History of the Royal Canadian Air Force

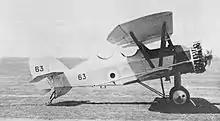
The Siskin was a fighter used by the RCAF from 1926 to 1939. It was used until the Hawker Hurricane came into service.

One of the Air Board's first responsibilities was managing the operation of over 100 surplus aircraft that had been gifted to Canada by the British Government to help Canada with air defence. Several flying boat aircraft and other equipment had also been donated to Canada by the Americans who had temporarily established naval air stations on the east coast pending formation of the Royal Canadian Naval Air Service. The Air Board decided to operate these aircraft in support of civil operations such as forestry, photographic surveying, and anti-smuggling patrols. Six air stations were established by the Air Board in 1920–21 for civil flying operations: Jericho Beach, Morley (later moved to High River), Ottawa, Dartmouth, Victoria Beach and Roberval.